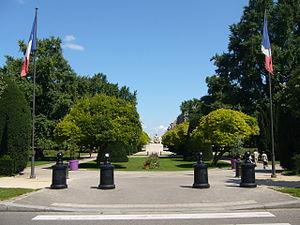
Le monument aux morts de Strasbourg est situé Place de la République à Strasbourg, chef-lieu de la région Grand Est et du département du Bas-Rhin.